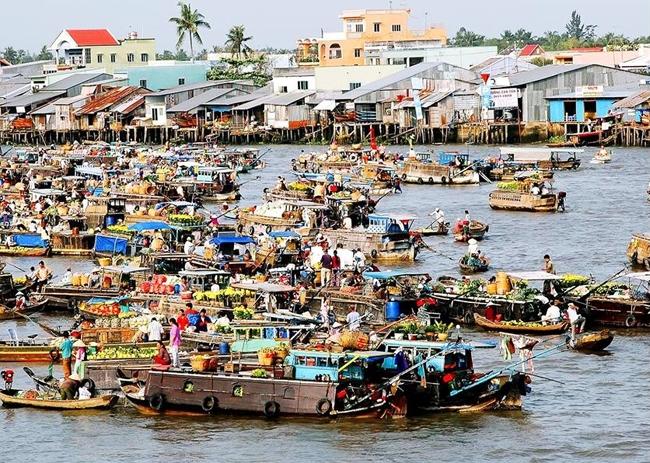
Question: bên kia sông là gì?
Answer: bên kia sông là dãy nhà của người dân